Theodore Kavalliotis

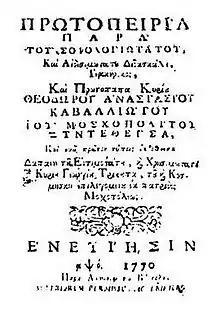
Cover of 'Protopeiria', printed in Venice, 1770.

Theodore Anastasios Kavalliotis (1718 – 11 August 1789) was a Greek Orthodox priest, teacher and a figure of the Greek Enlightenment. He is also known for having drafted an Aromanian–Greek–Albanian dictionary.